Samiya Mumtaz

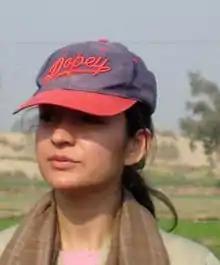
Samiya Mumtaz in 2010

Samiya Mumtaz (born 1970, Karachi), is a Pakistani film and television actress. She has performed in several TV dramas. Her accolades include two Hum Awards and three Lux Style Awards nominations.